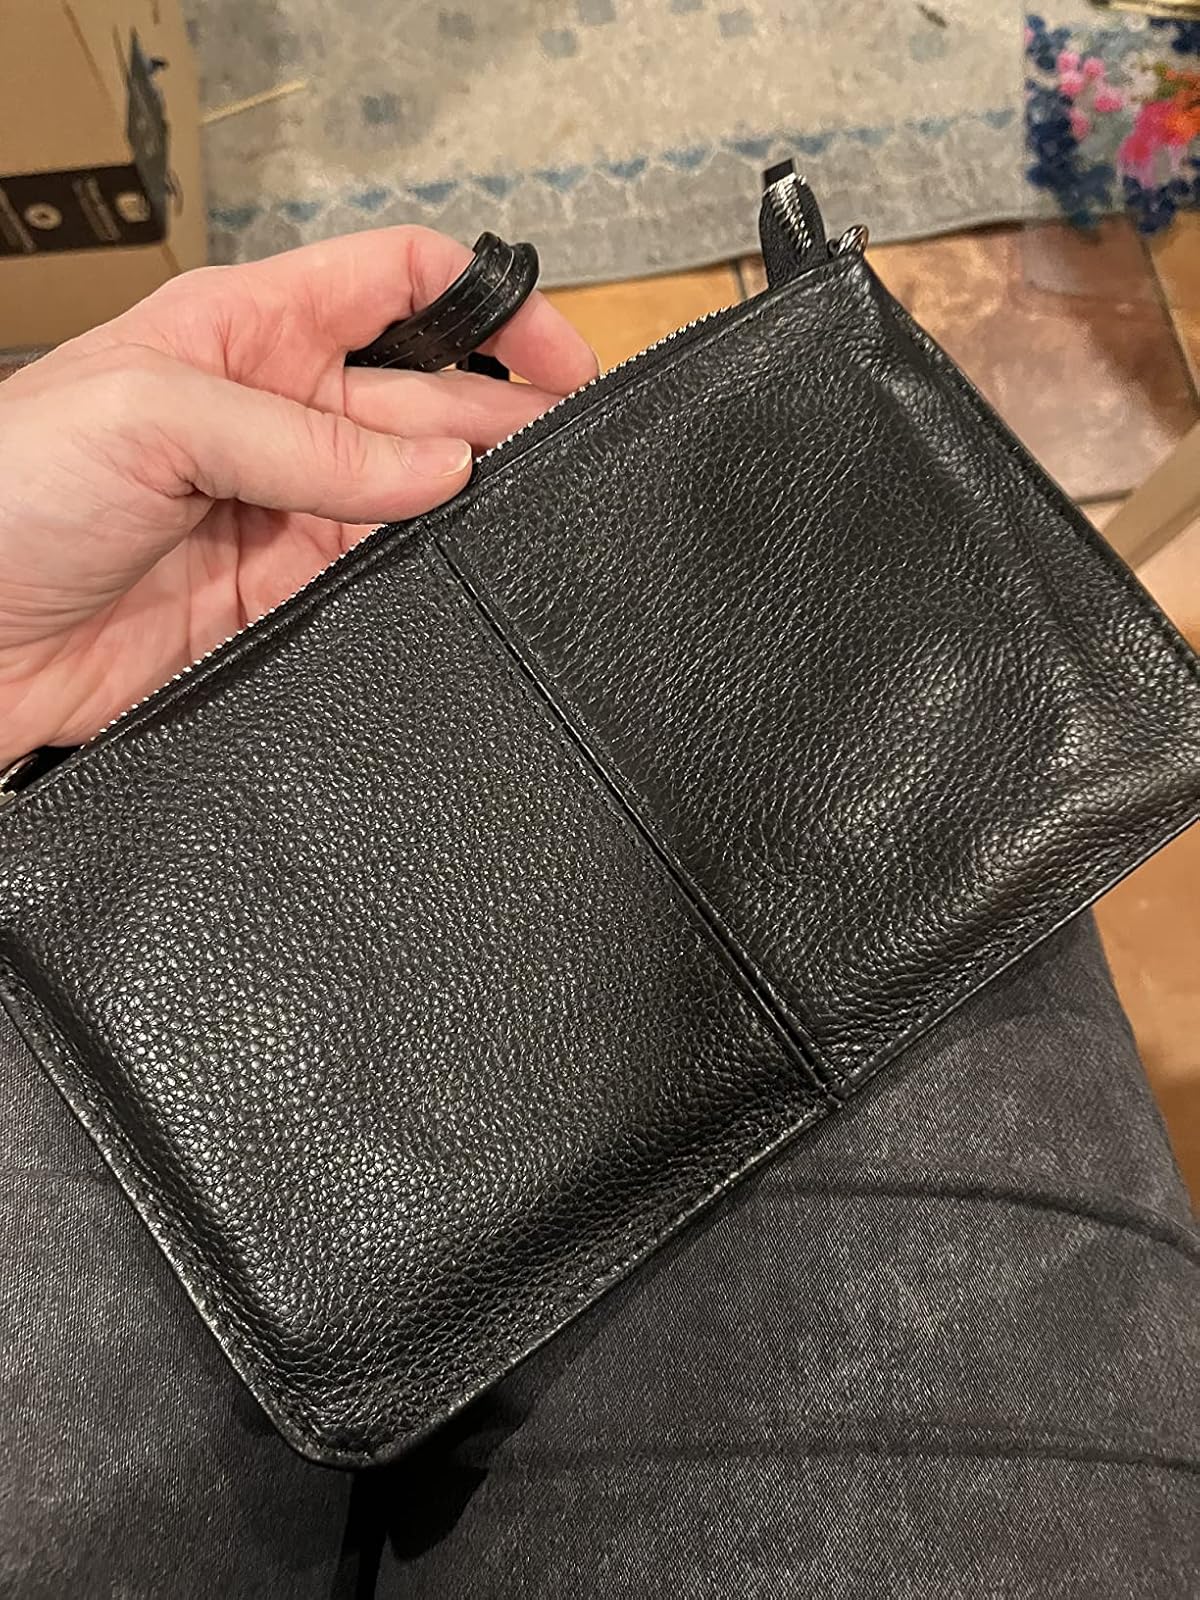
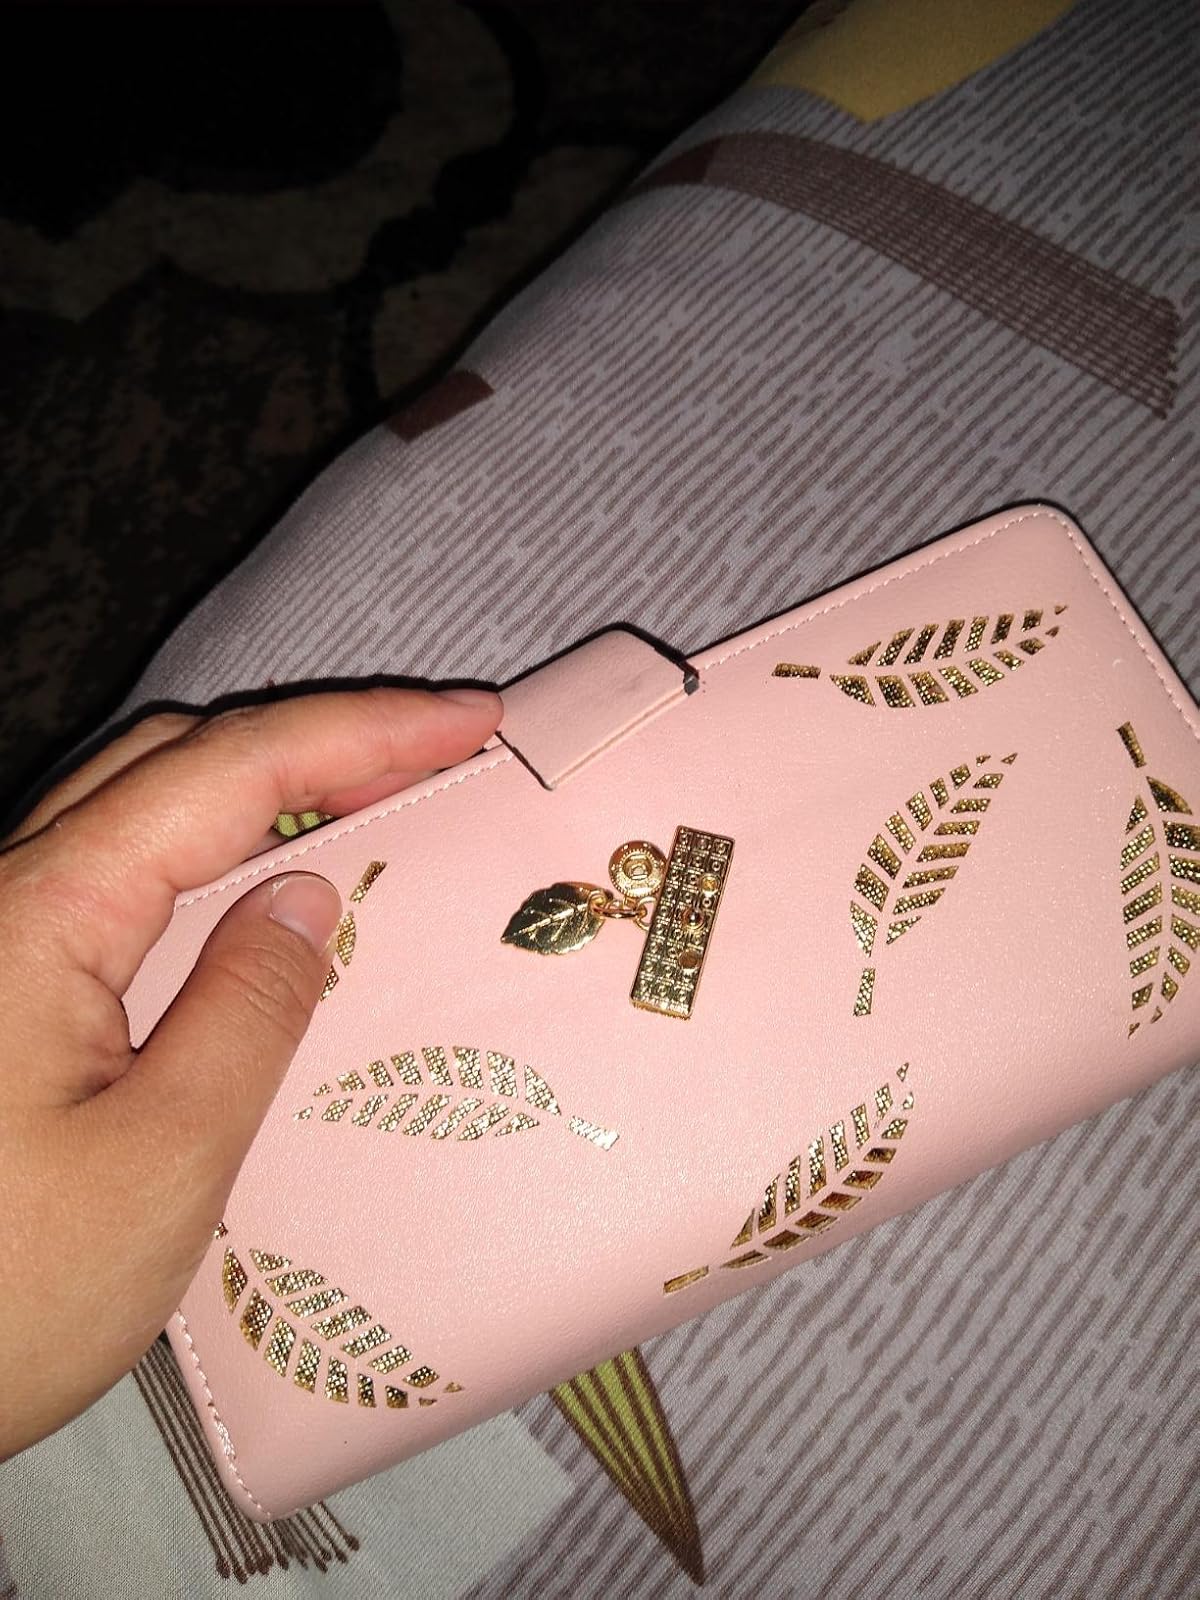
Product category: accessories_handbag
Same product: no